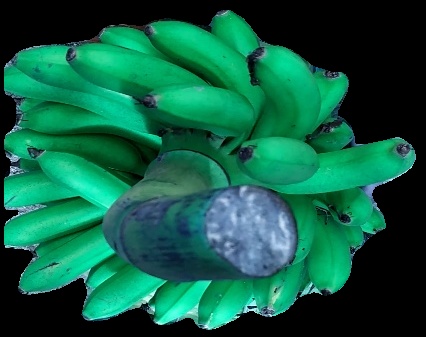
Variety: rasbale
Grade: grade1